Torresol Energy

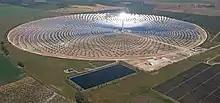
Gemasolar

Gemasolar is the first commercial solar plant in the world with a central tower receiver and molten salt heat storage technology. It has a 19.9 MW power generating capacity, which translates into an expected net production of 110 GWh/year and a 15-hour storage capacity in the absence of solar radiation. The plant consists of a 185 ha solar field with a 140 m high tower receiver, a power island and 2650 heliostats, each 120 m and distributed in concentric rings around the tower. The facility is located in Fuentes de Andalucía in Seville, Spain. The inclusion of the molten salt heat storage system allows the plant to produce electricity even when there is no solar radiation. The heat collected by the salts (which can reach temperatures over 500 °C), acts to generate steam which in turn is used to produce electric power. The excess heat accumulated during sunlight hours is stored in the molten salt tank, endowing the plant with the ability to produce electric power 24 hours a day in some months.